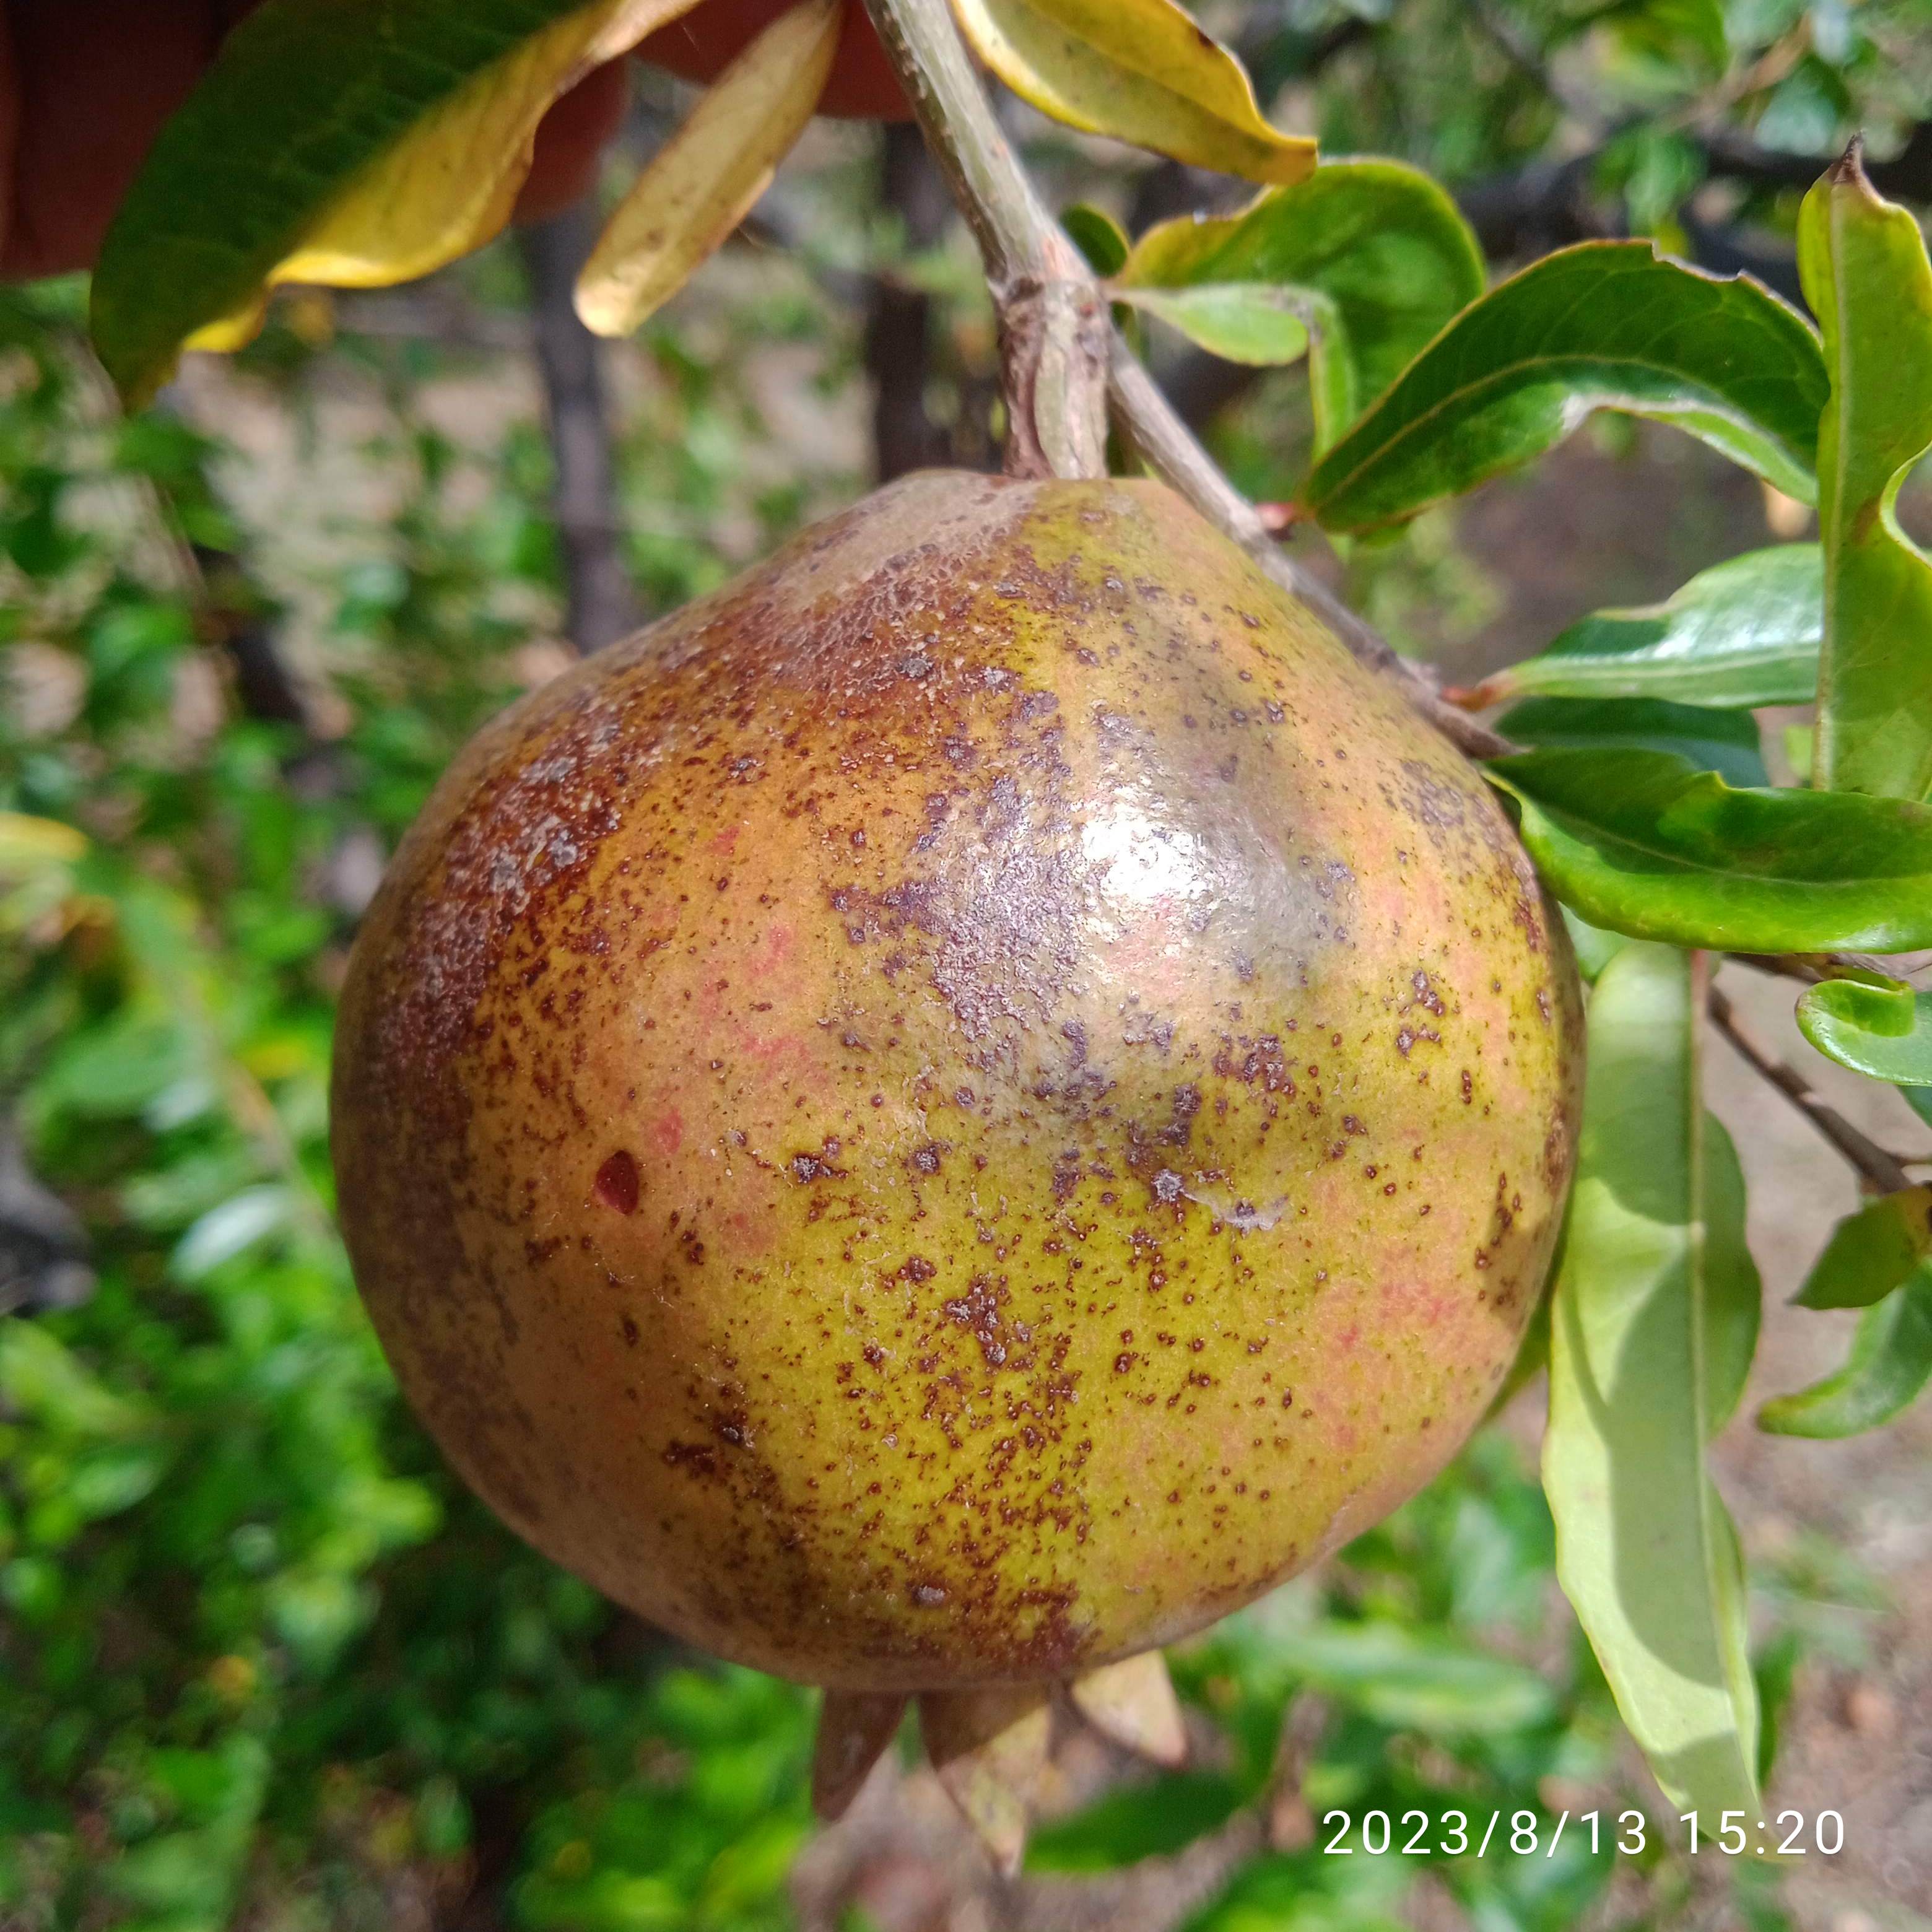
Label: Cercospora